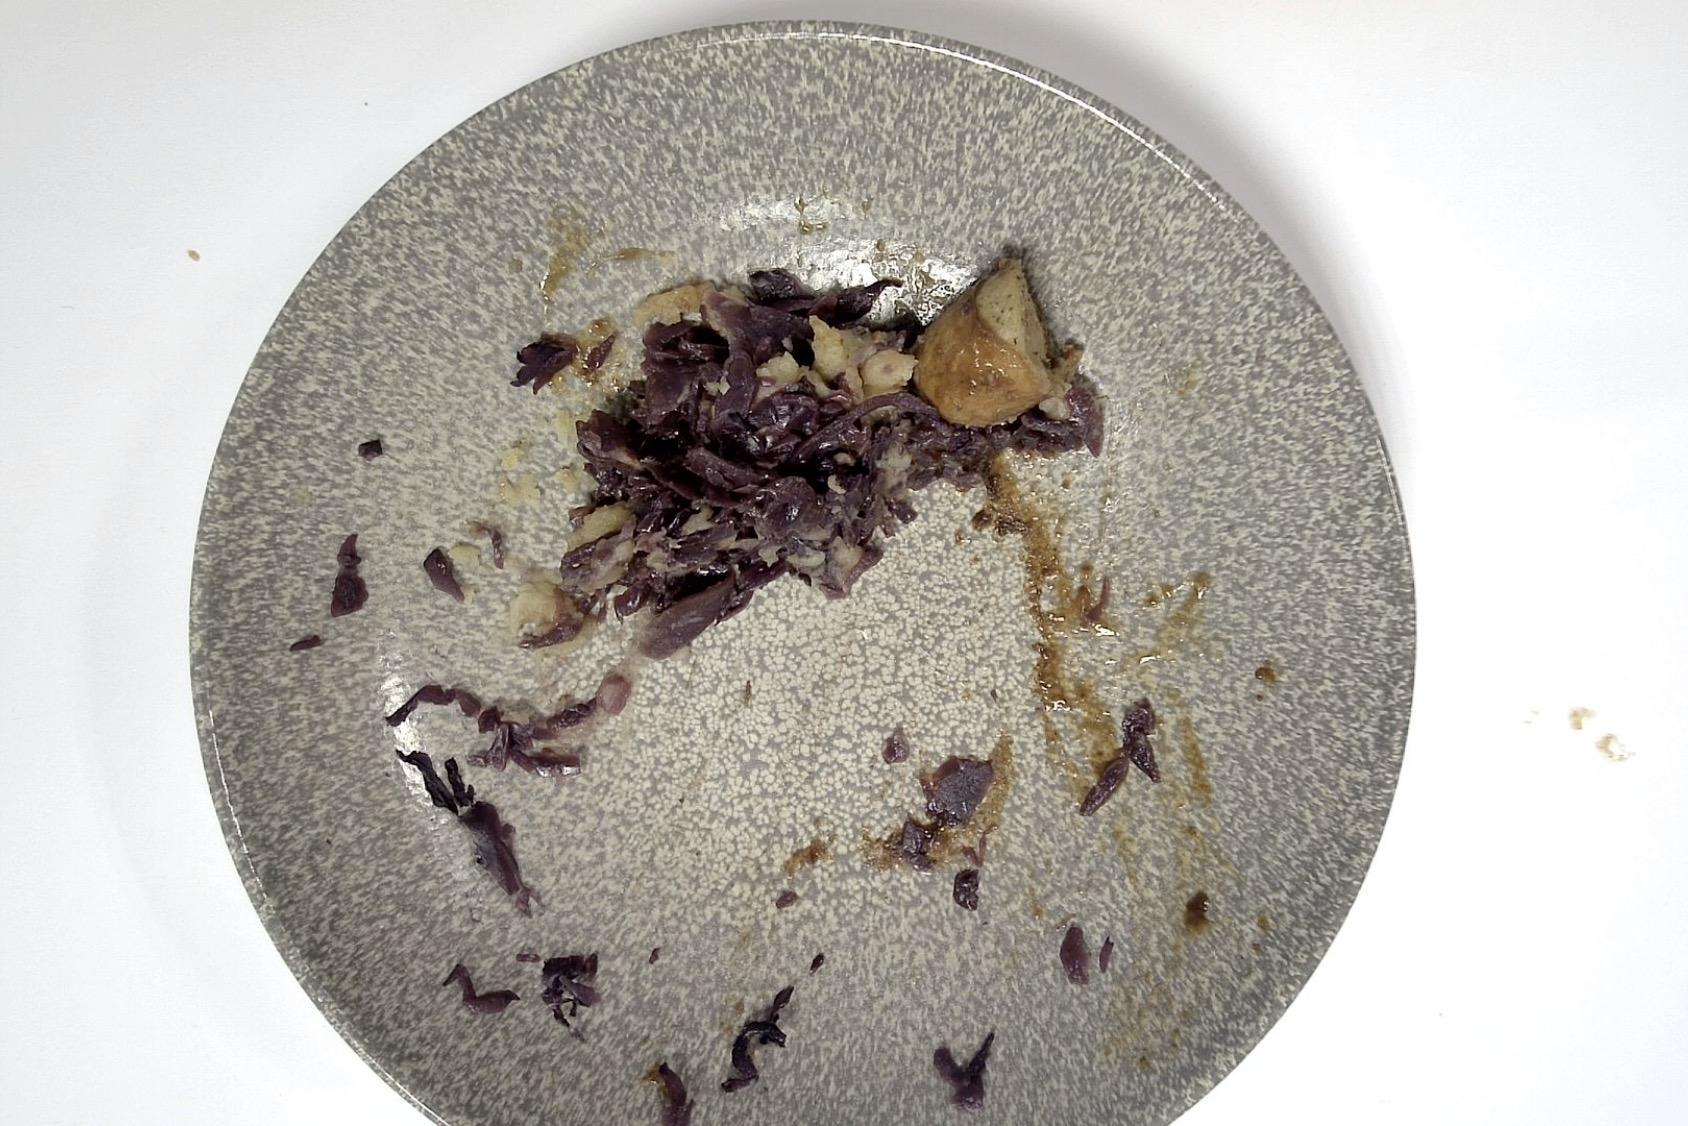
Dish: Rostbratwurst mit Rotkohl , Kartoffelpüree , Braune Sauce
Portion size: Normale Portion
Ingredients: mashed-potatoes, red-cabbage, brown-sauce, grilled-sausage
Weight as served: 300 g
Energy as served: 360,980 kcal (1.512,760 kJ)
Fat: 21,220 g (saturated: 6,540 g)
Carbohydrates: 28,000 g (sugar: 8,570 g)
Protein: 11,920 g
Salt: 4,830 g
Weight after return: 214 g
Energy after return: 257,499 kcal